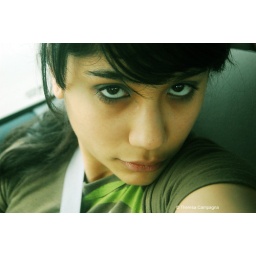
march 10th: obligatory i'm so bored of sitting in the car all day shot.